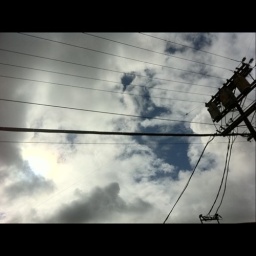
First glimpse of blue sky in a week in #LA